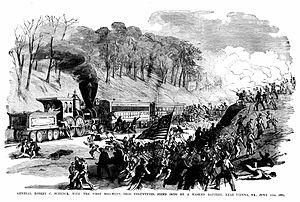
Pendant la guerre de Sécession, l'État de l'Ohio joue un rôle-clé en fournissant des troupes, des officiers et du ravitaillement à l'armée de l'Union. En raison de sa position centrale dans les États-Unis nordistes et sa population en pleine expansion, l'Ohio est important politiquement et d'un point de vue logistique dans l'effort de guerre. Malgré les fanfaronnades des politiciens républicains de l'État, il est divisé politiquement. Une partie du sud de l'Ohio suit les démocrates pacifiques et s'oppose ouvertement à la politique du président Abraham Lincoln. L'Ohio a joué un rôle important dans le chemin de fer clandestin avant la guerre, et reste un refuge pour les esclaves en fuite pendant les années de la guerre.